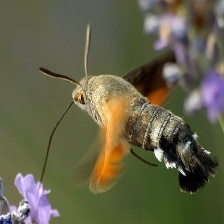
Species: HUMMING BIRD HAWK MOTH